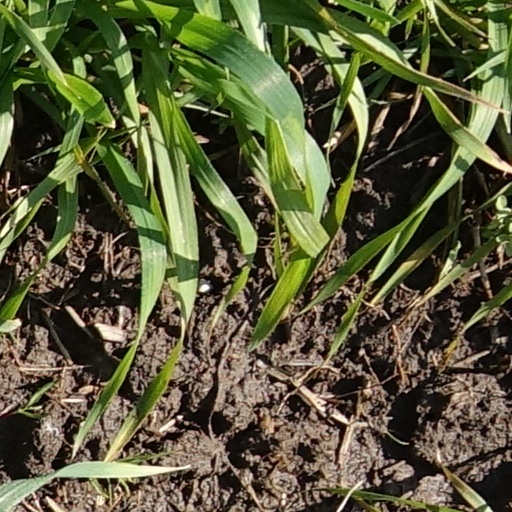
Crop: wheat